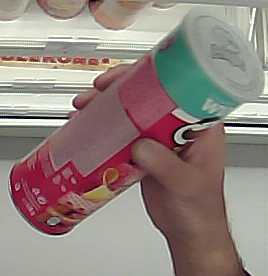
Product: pringles_original